History of music in Paris

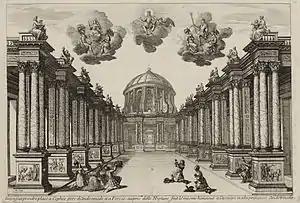
A set by Torelli for the opera "Orfeo" by Luigi Rossi, reused for the play "Andromède" by Pierre Corneille at the Palais-Royal (1650)

Dance was also an important part of court life. The first French book of dance music was published in 1531 in Paris, with the title: "Fourteen "gaillardes", nine "pavanes", seven "branles" and two "basses-danses"". These French dance books, called "Danceries", were circulated all over Europe. The names of the composers were rarely credited, with the exception of Jean d'Estrée, a member of the royal orchestra, who published four books of his dances in Paris between 1559 and 1574.